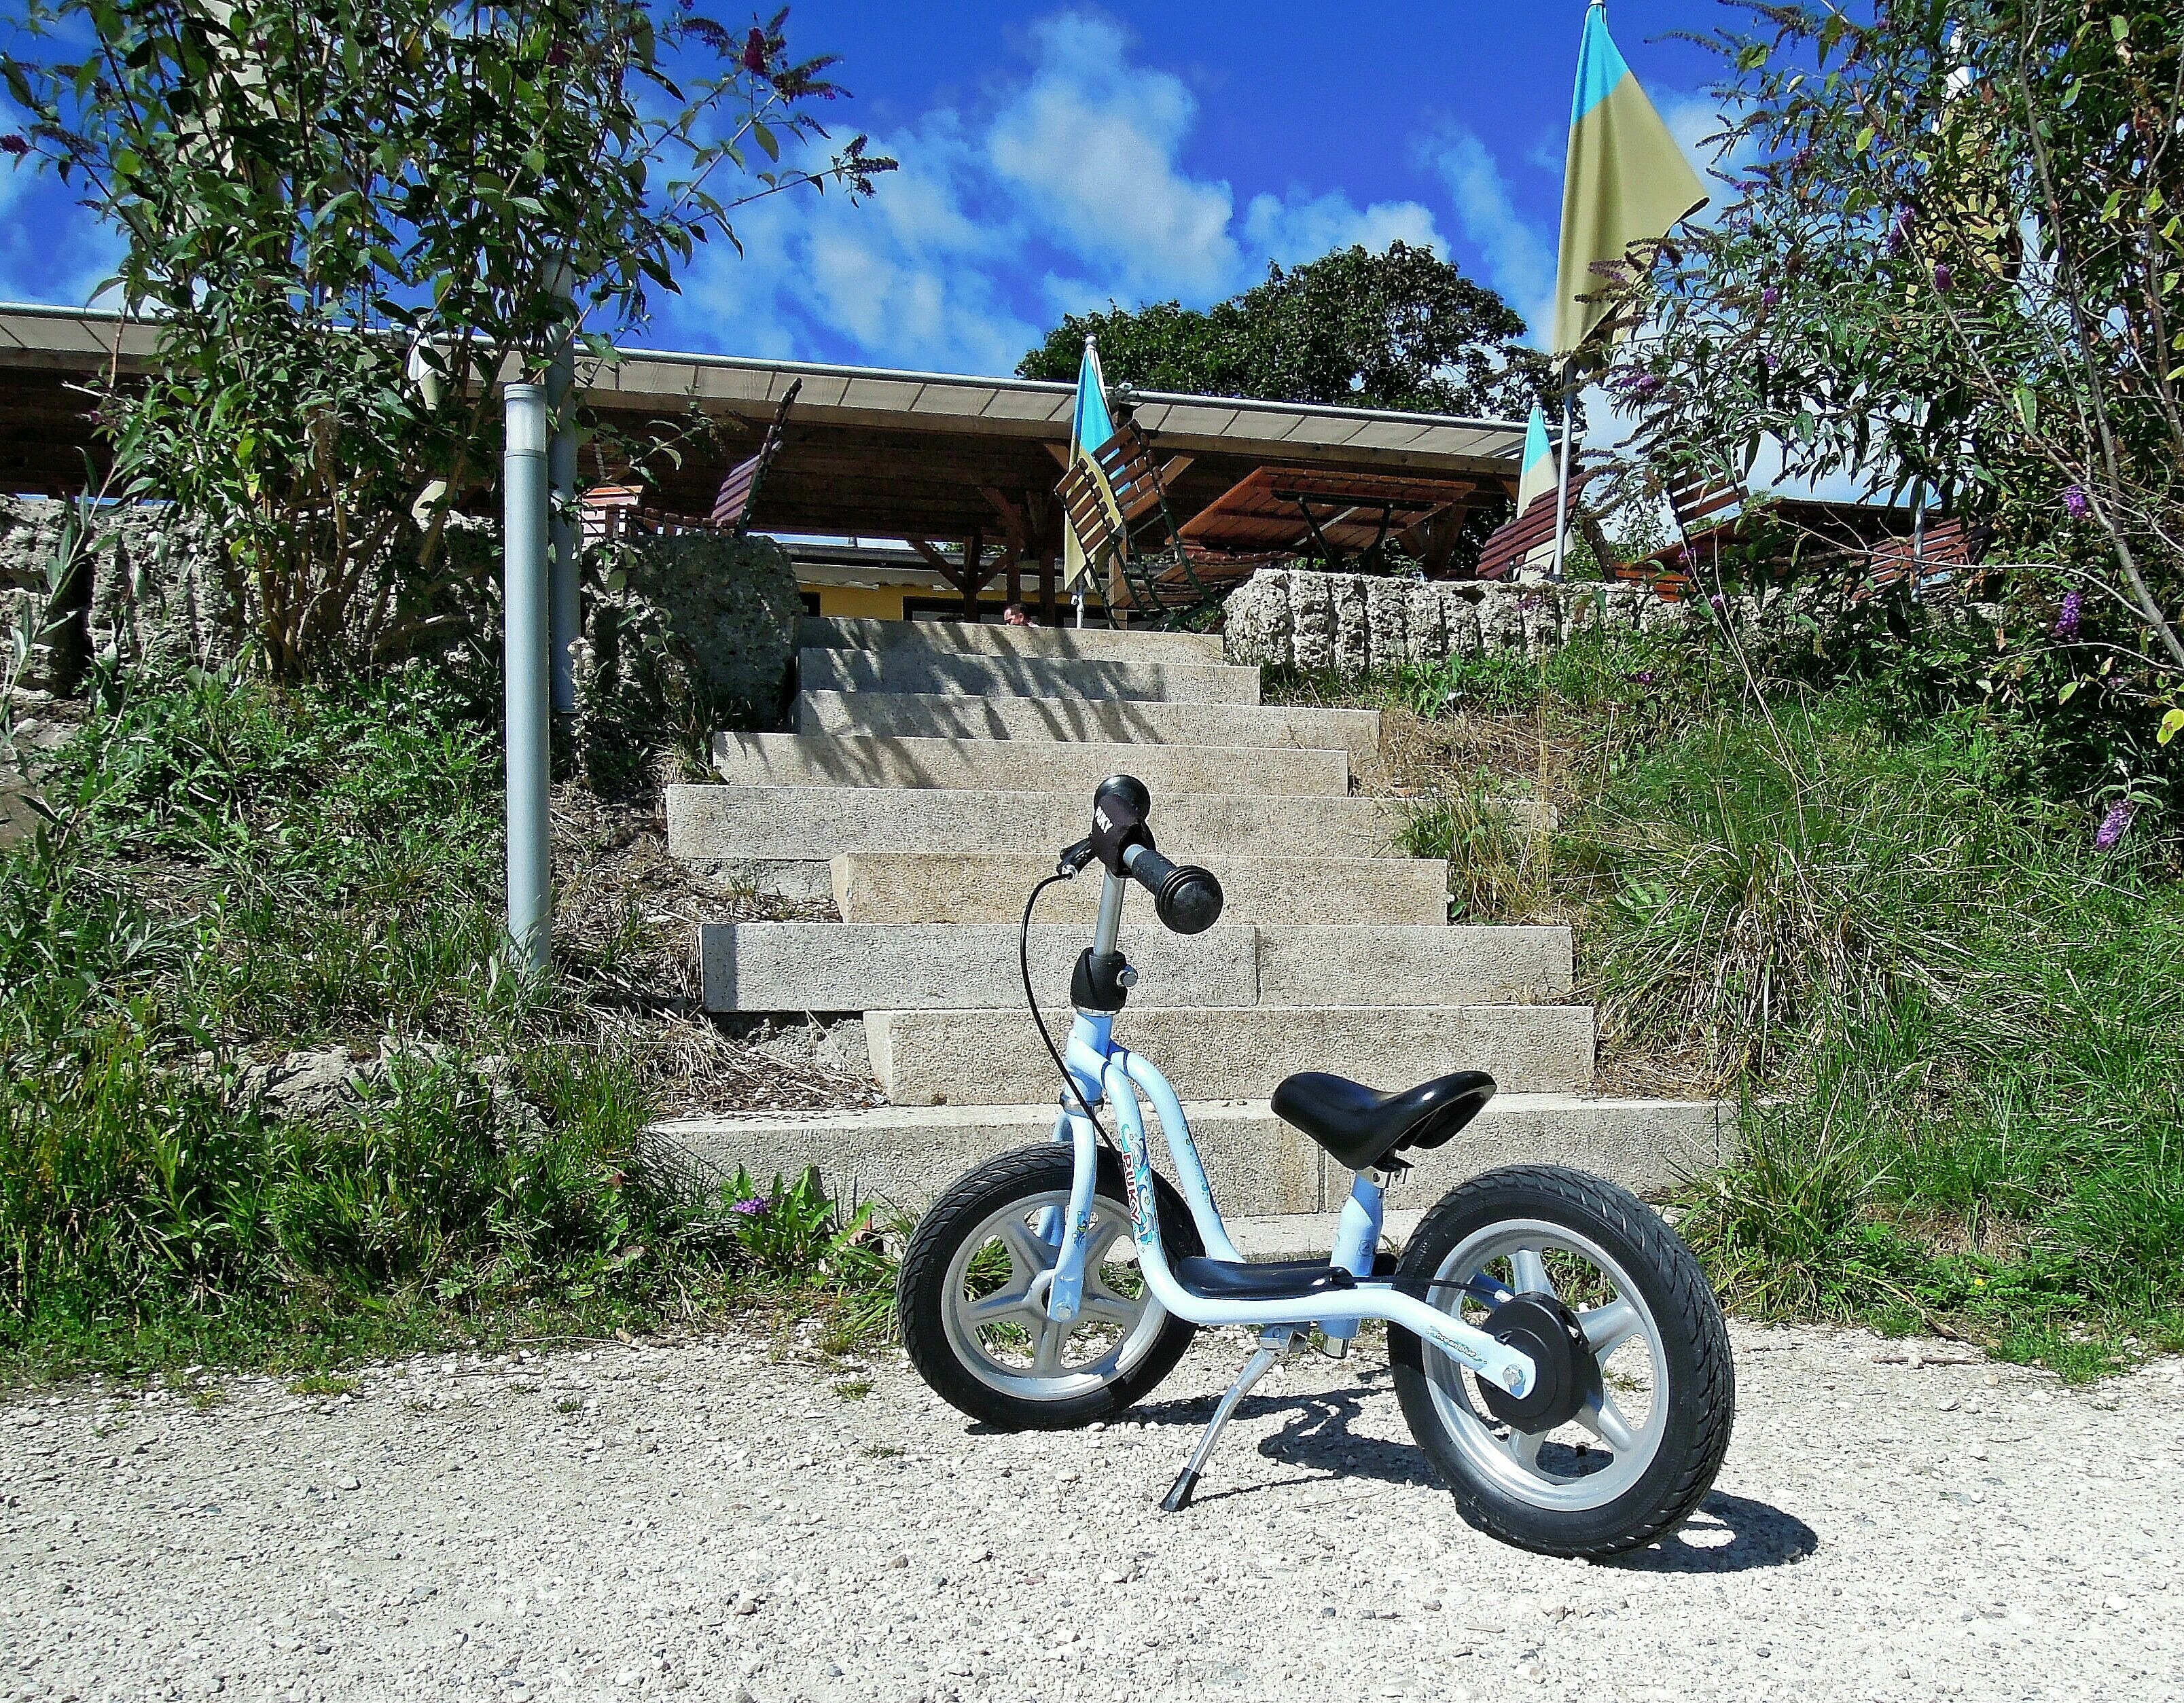
bicycle, bike, stone, vehicle, mountain bike, stairs, away, emergence, gradually, child's bike, bicycle motocross